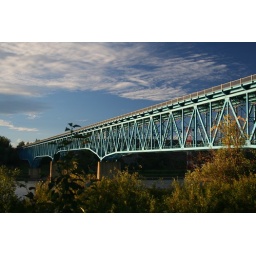
The bridge over the Peace river by Taylor, BC.